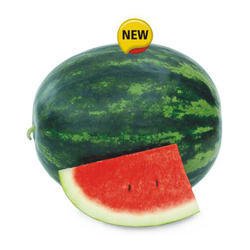
Label: Watermelon